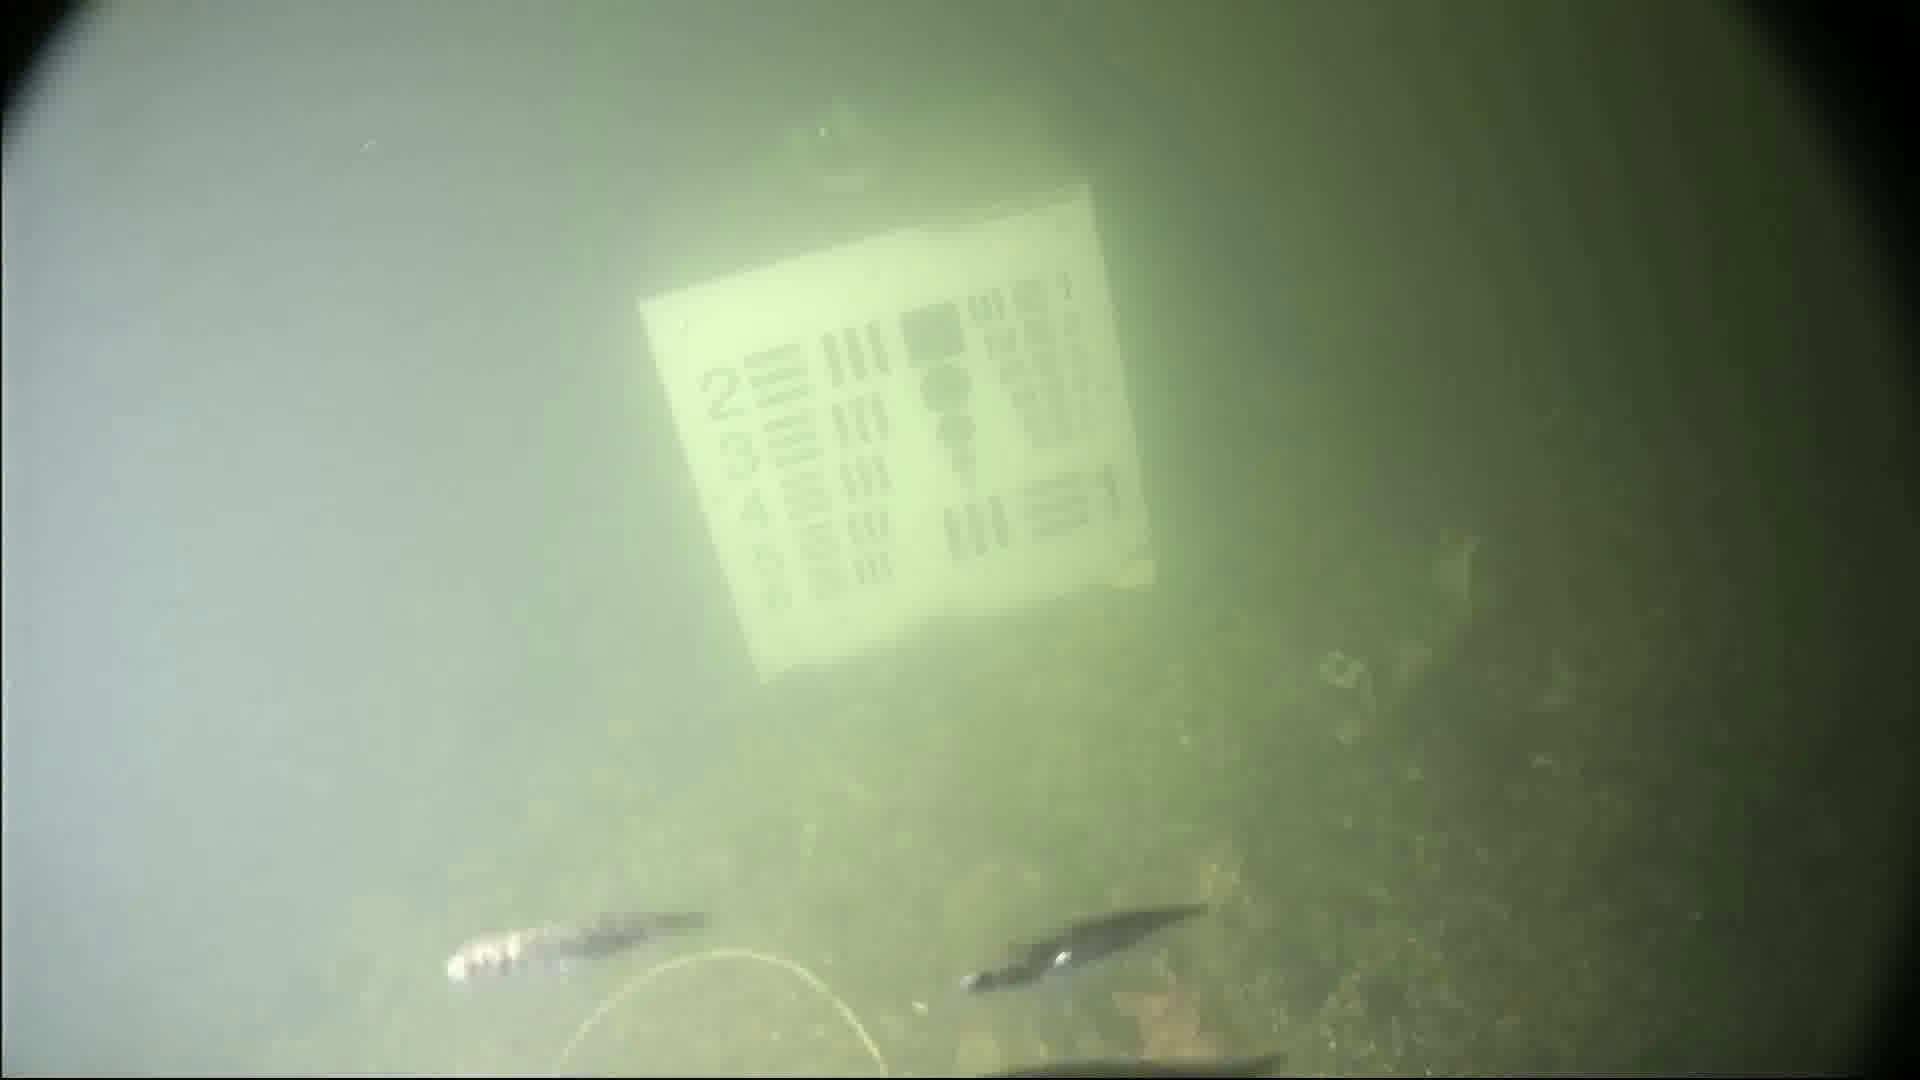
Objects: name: small_fish
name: starfish